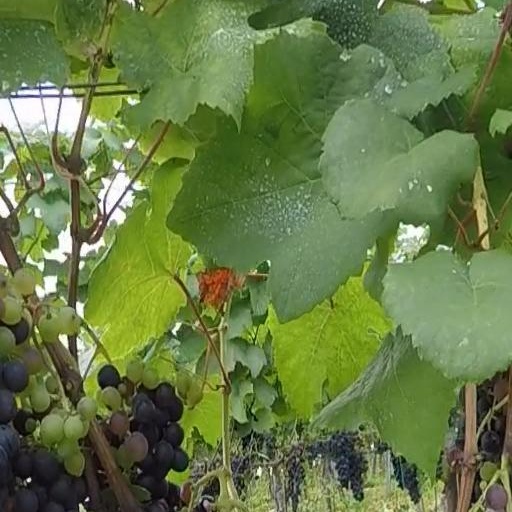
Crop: grape